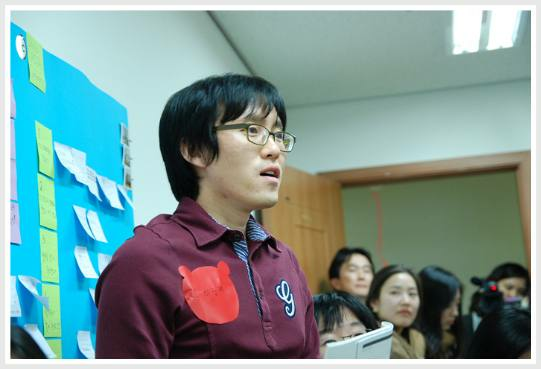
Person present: Yes